Burnt Offerings (film)

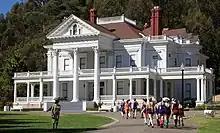
The film was shot at the Dunsmuir House in Oakland, California

Filming took place in August 1975 at the historic Dunsmuir House in Oakland, California. "Burnt Offerings" was the first film to be shot at the Dunsmuir House, which appeared as a main location in the horror film "Phantasm" several years later.